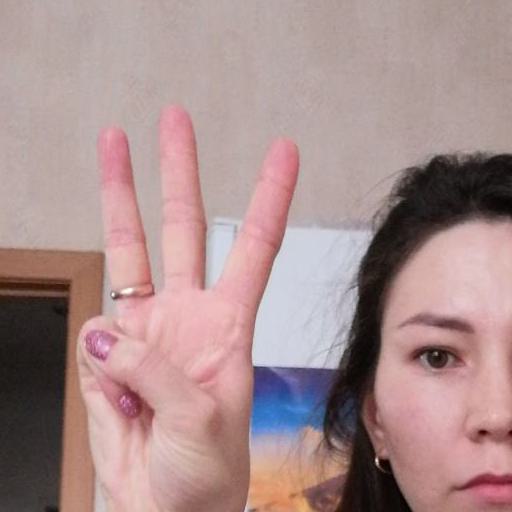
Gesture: three